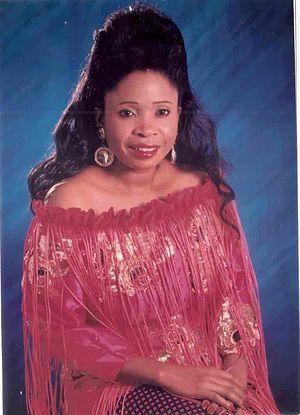
Christy Uduak Essien-Igbokwe, nom de scène Christy Essien-Igbokwe, née le 11 novembre 1960 dans l'État d'Akwa Ibom au Nigeria, est une chanteuse et actrice du cinéma Nollywood. Connue pour sa chanson Seun Rere, elle crée la Performing Musicians Association of Nigeria et en est la première présidente. Elle a également été la présidente et directrice générale de Soul Train entertainment limited..